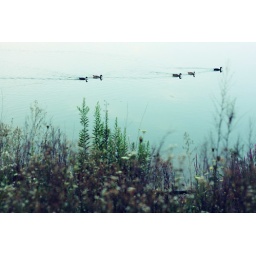
Birds swimming across the lake in the morning.